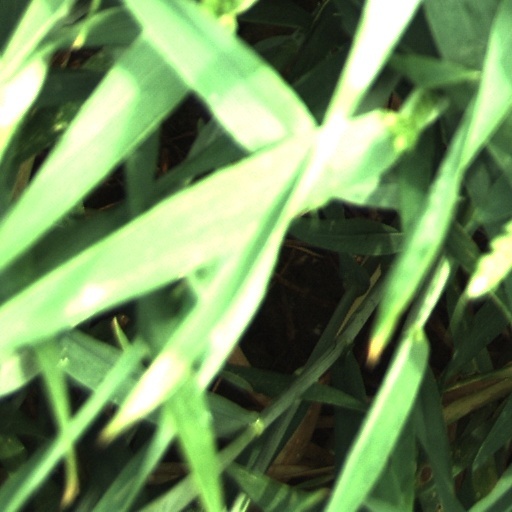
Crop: wheat